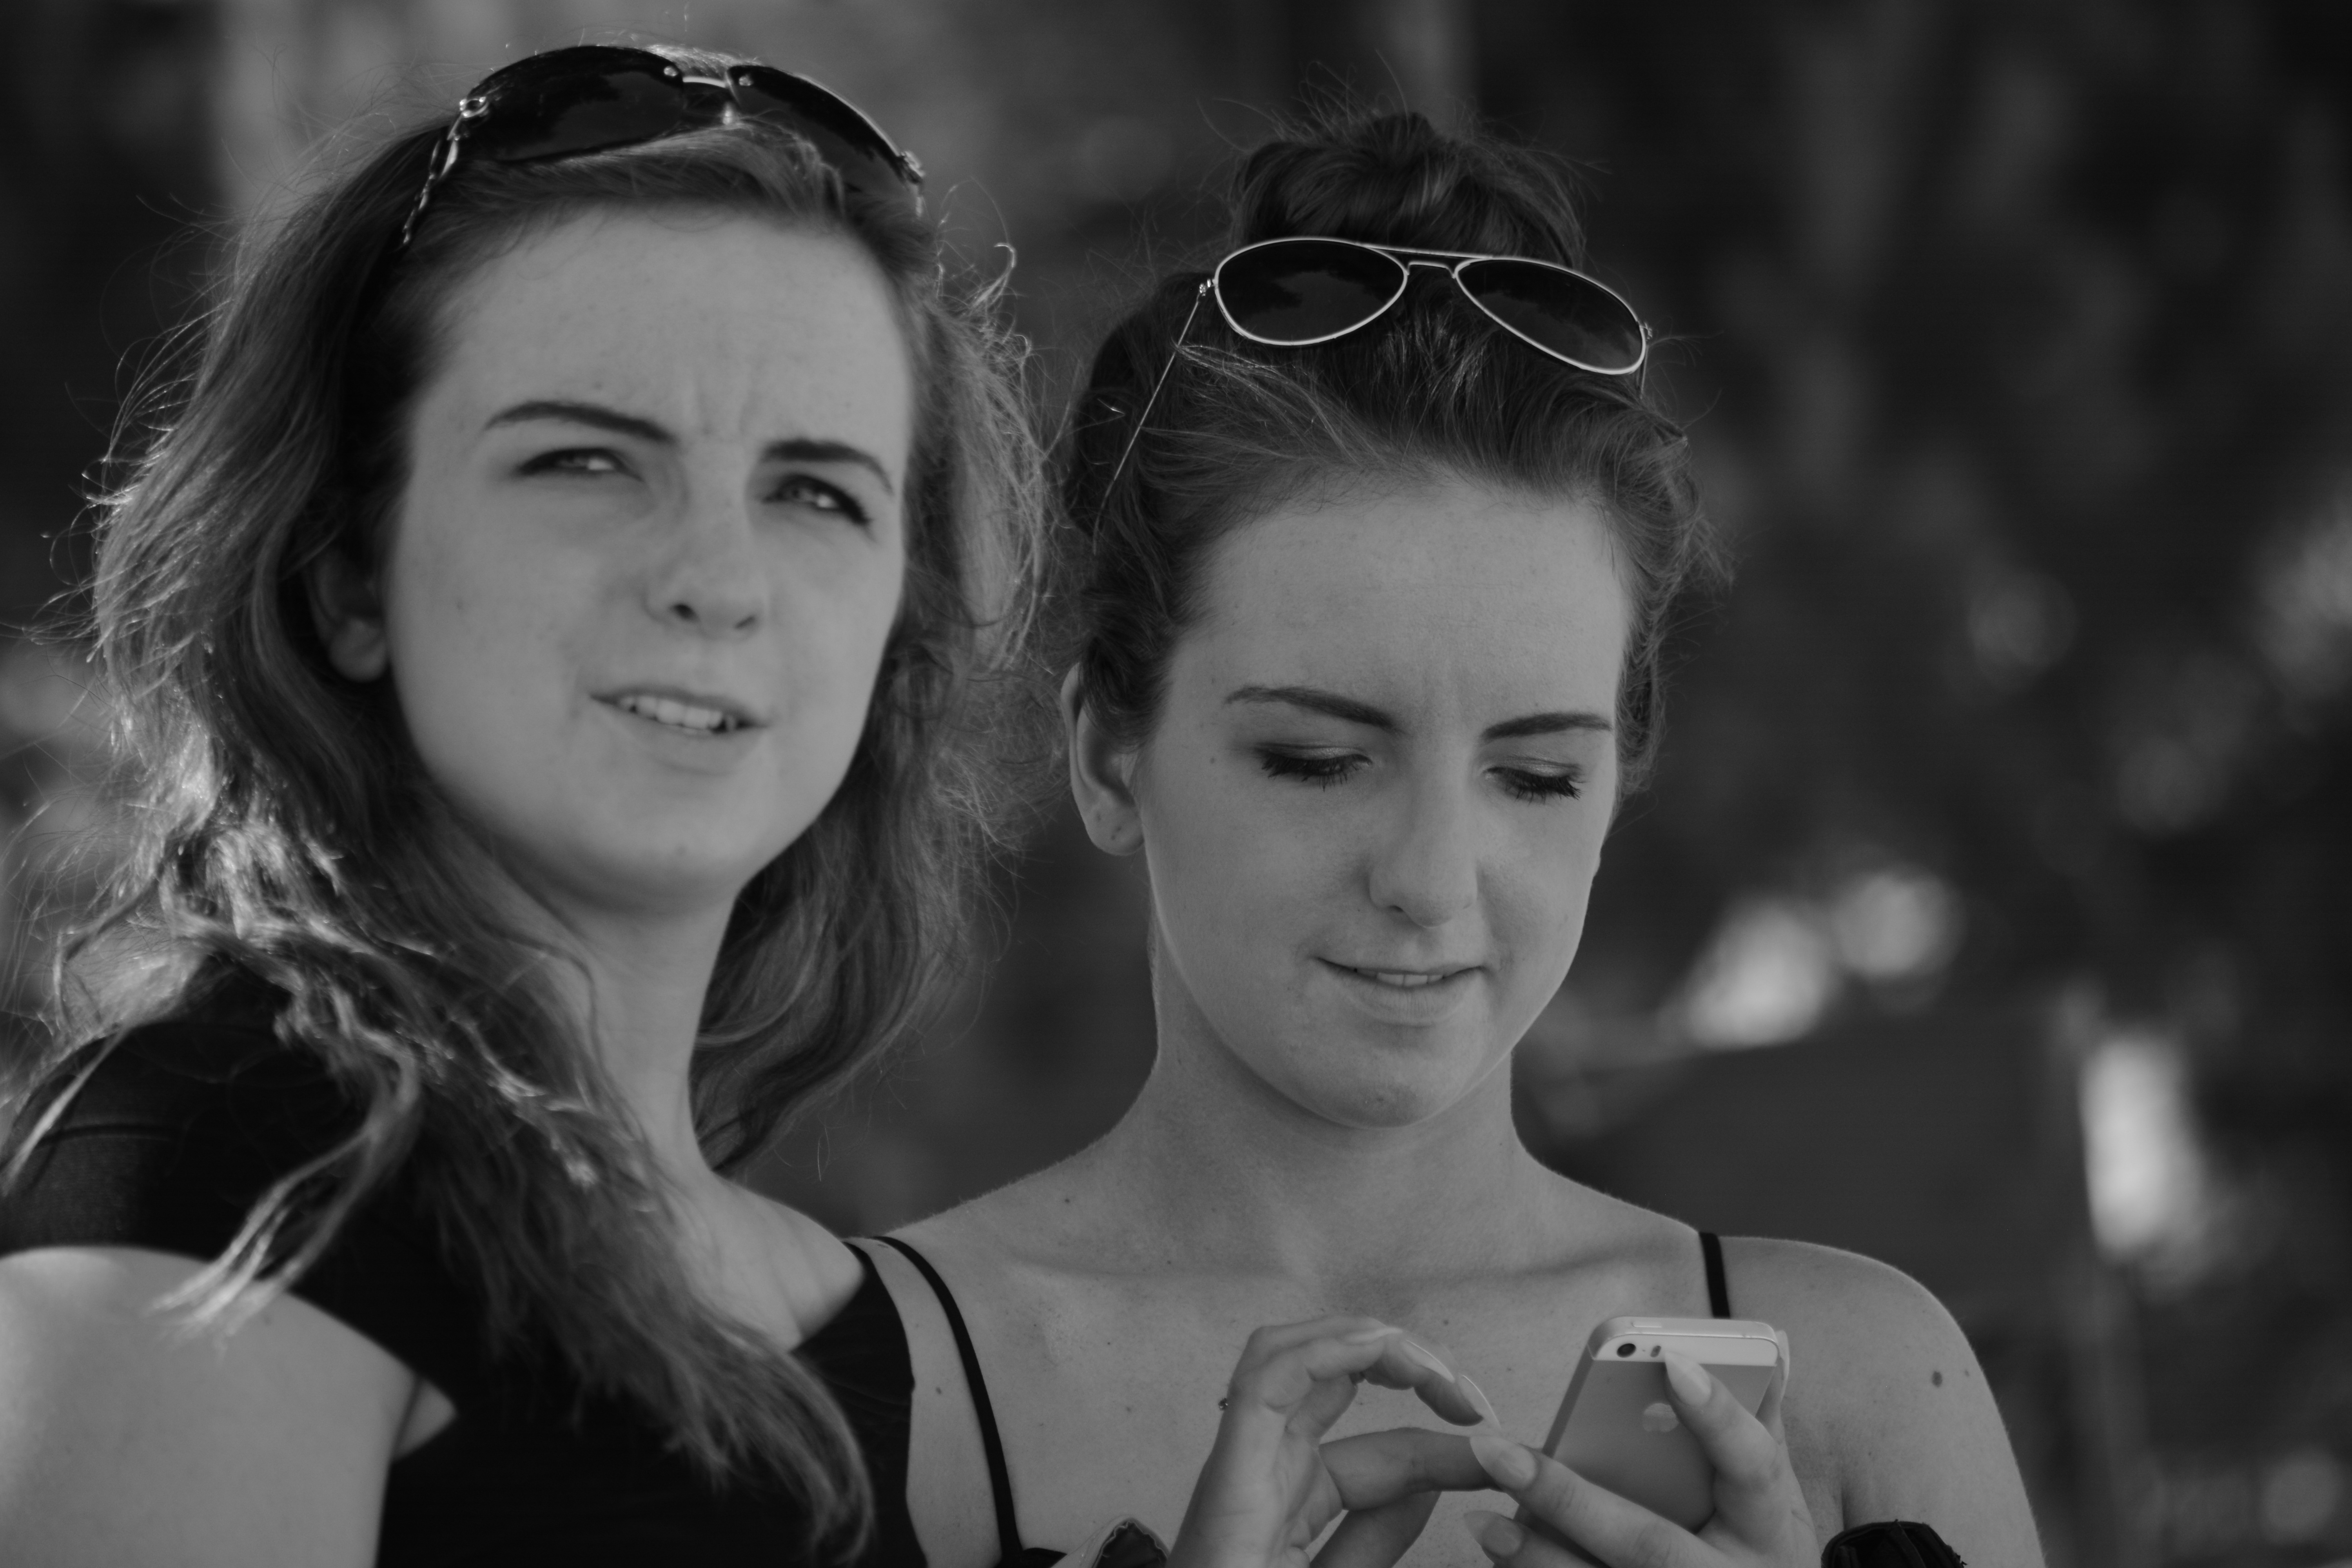
person, black and white, people, woman, white, photography, summer, portrait, model, black, monochrome, smile, women, cellphone, photograph, beauty, sisters, photo shoot, monochrome photography, portrait photography, escorca